St. Patrick's Catholic Church (Washington, D.C.)

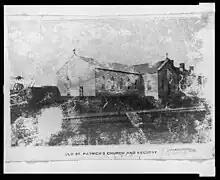
The second St. Patrick's Church between 1890 and 1910

In 1825, Matthews founded the St. Vincent's Female Orphan Asylum and brought the Daughters of Charity of St. Vincent de Paul from Emmitsburg, Maryland, to run it. Mother Juliana, the local superior, was Matthews' niece. Matthews was pastor from 1804 until his death in 1854.